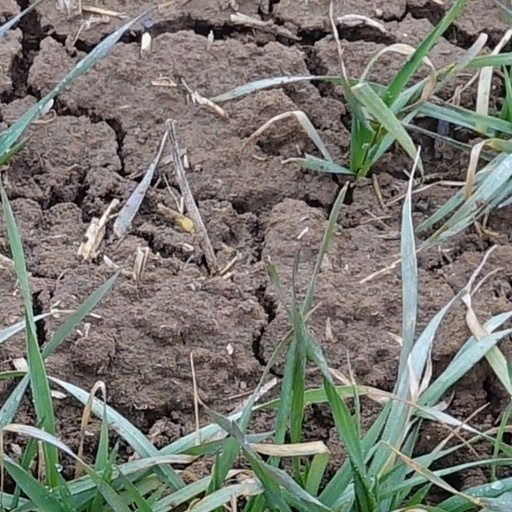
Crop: wheat